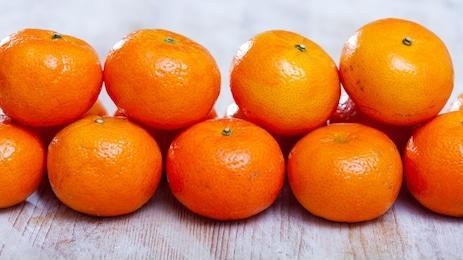
Label: mandarine